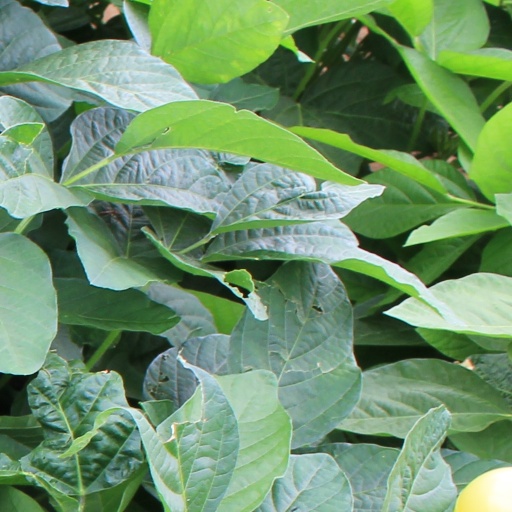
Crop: soybean